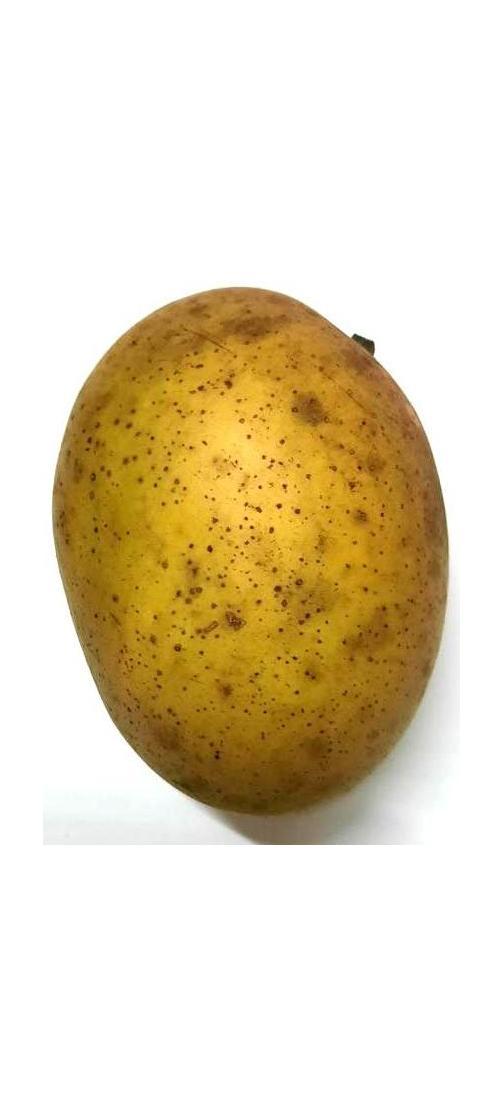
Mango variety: Shada